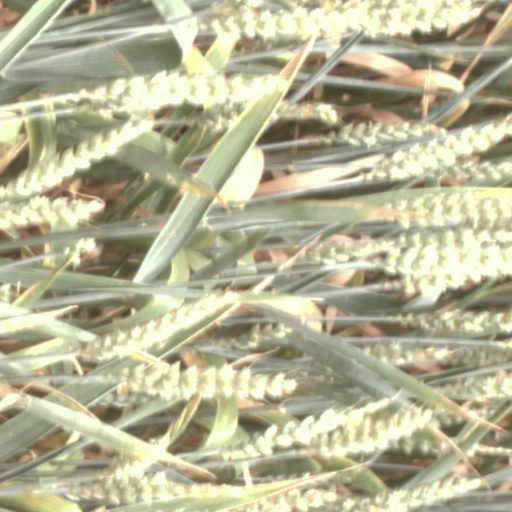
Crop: wheat